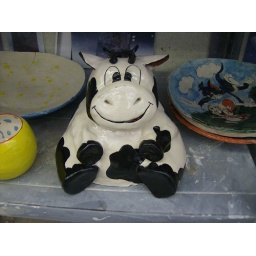
The cow and plates were created by me by slabs and imagination. I gave the cow to a friend of mine.